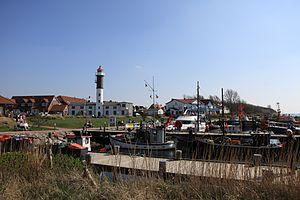
Le phare de Timmendorf est un phare actif situé sur l'île de Poel, près du village de Timmendorf, dans l'Arrondissement du Mecklembourg-du-Nord-Ouest, en Allemagne.